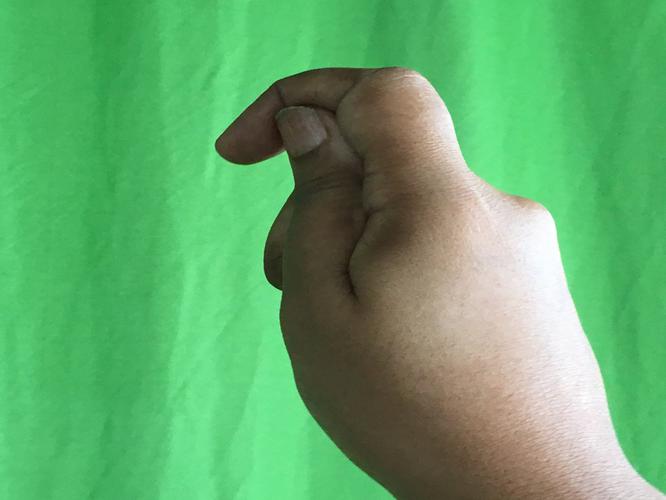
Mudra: Kapith
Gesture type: single_hand